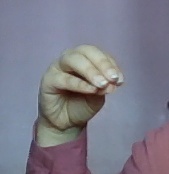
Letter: ha